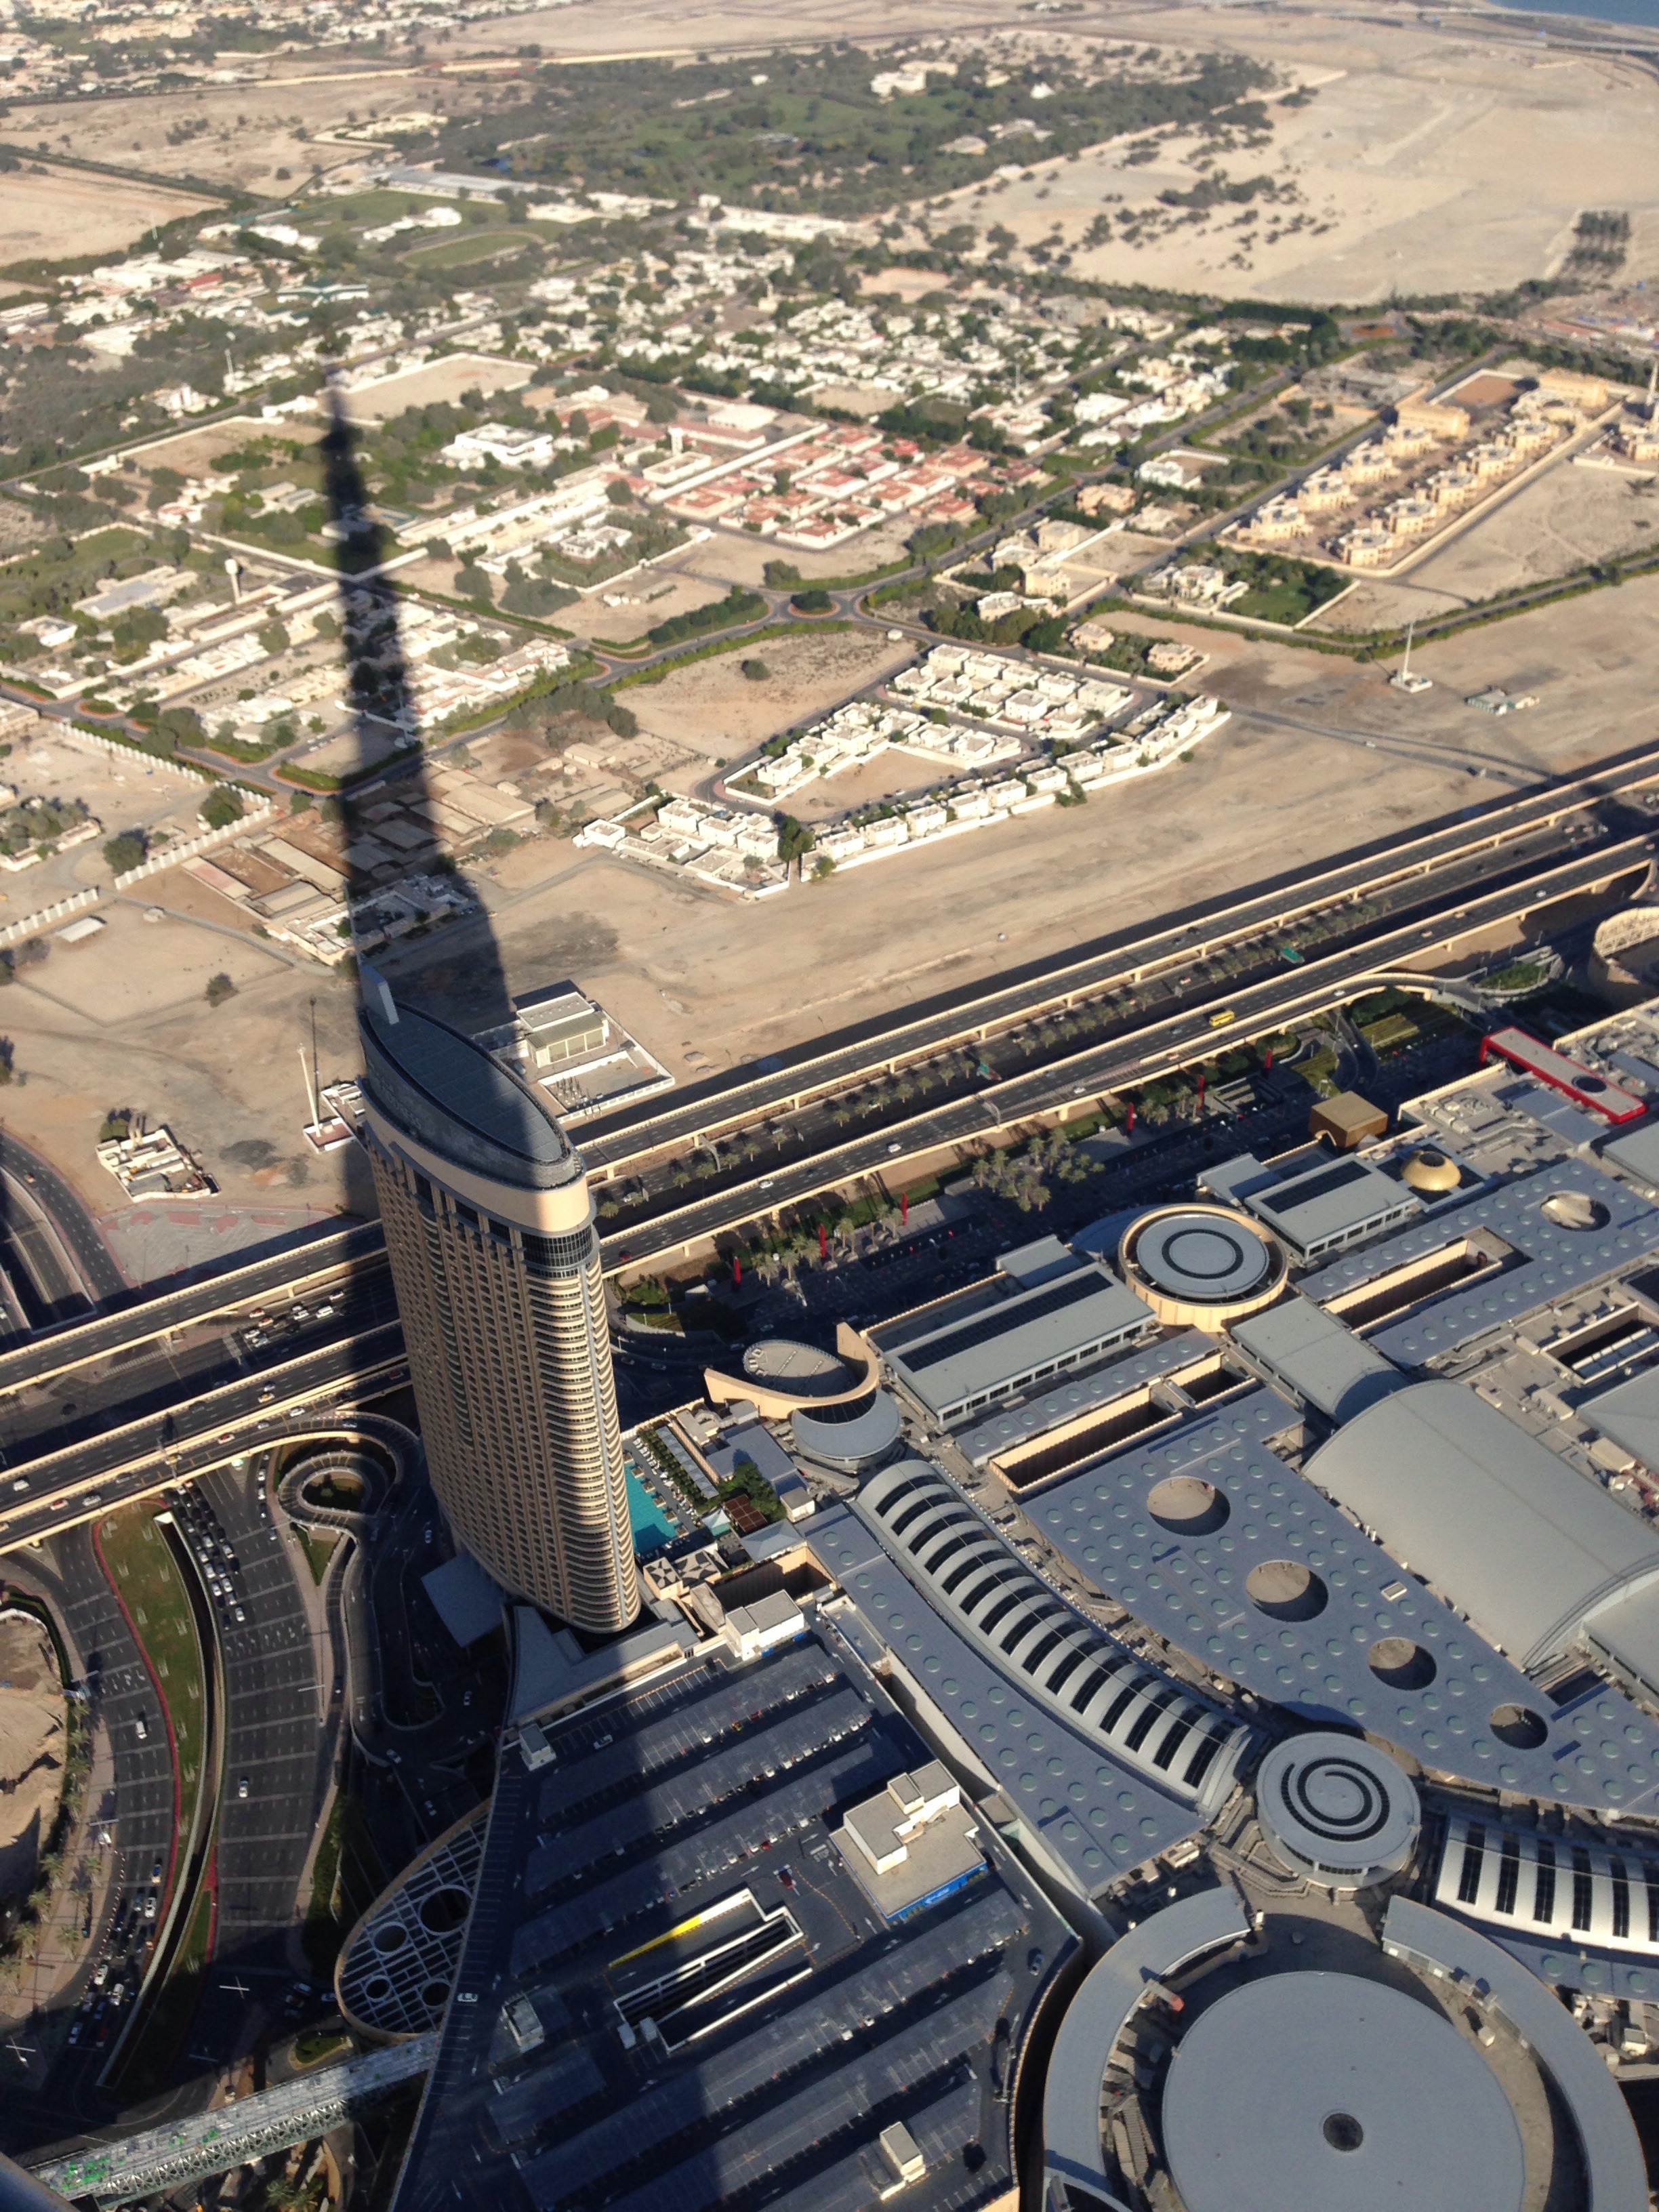
architecture, desert, city, skyscraper, cityscape, downtown, dubai, shadow, arabic, metropolis, bird's eye view, aerial photography, burj kalifa, residential area, atmosphere of earth, metropolitan area